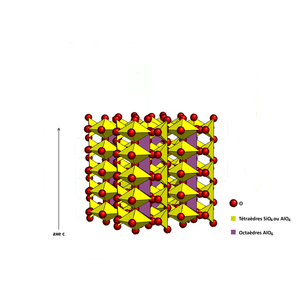
Structure de la mullite. Représentation en trois dimensions. Ithink this is incorrect. I believe octahedron and tetrahedron are mixed. I believe AlO3 should be octahedron, AlO4 should be tetrahedron
La mullite est un silicate d'aluminium.